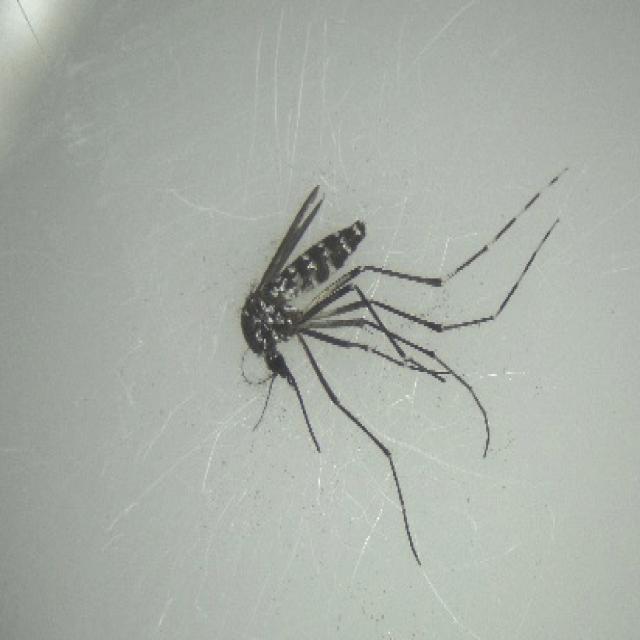
Species: aedes_albopictus